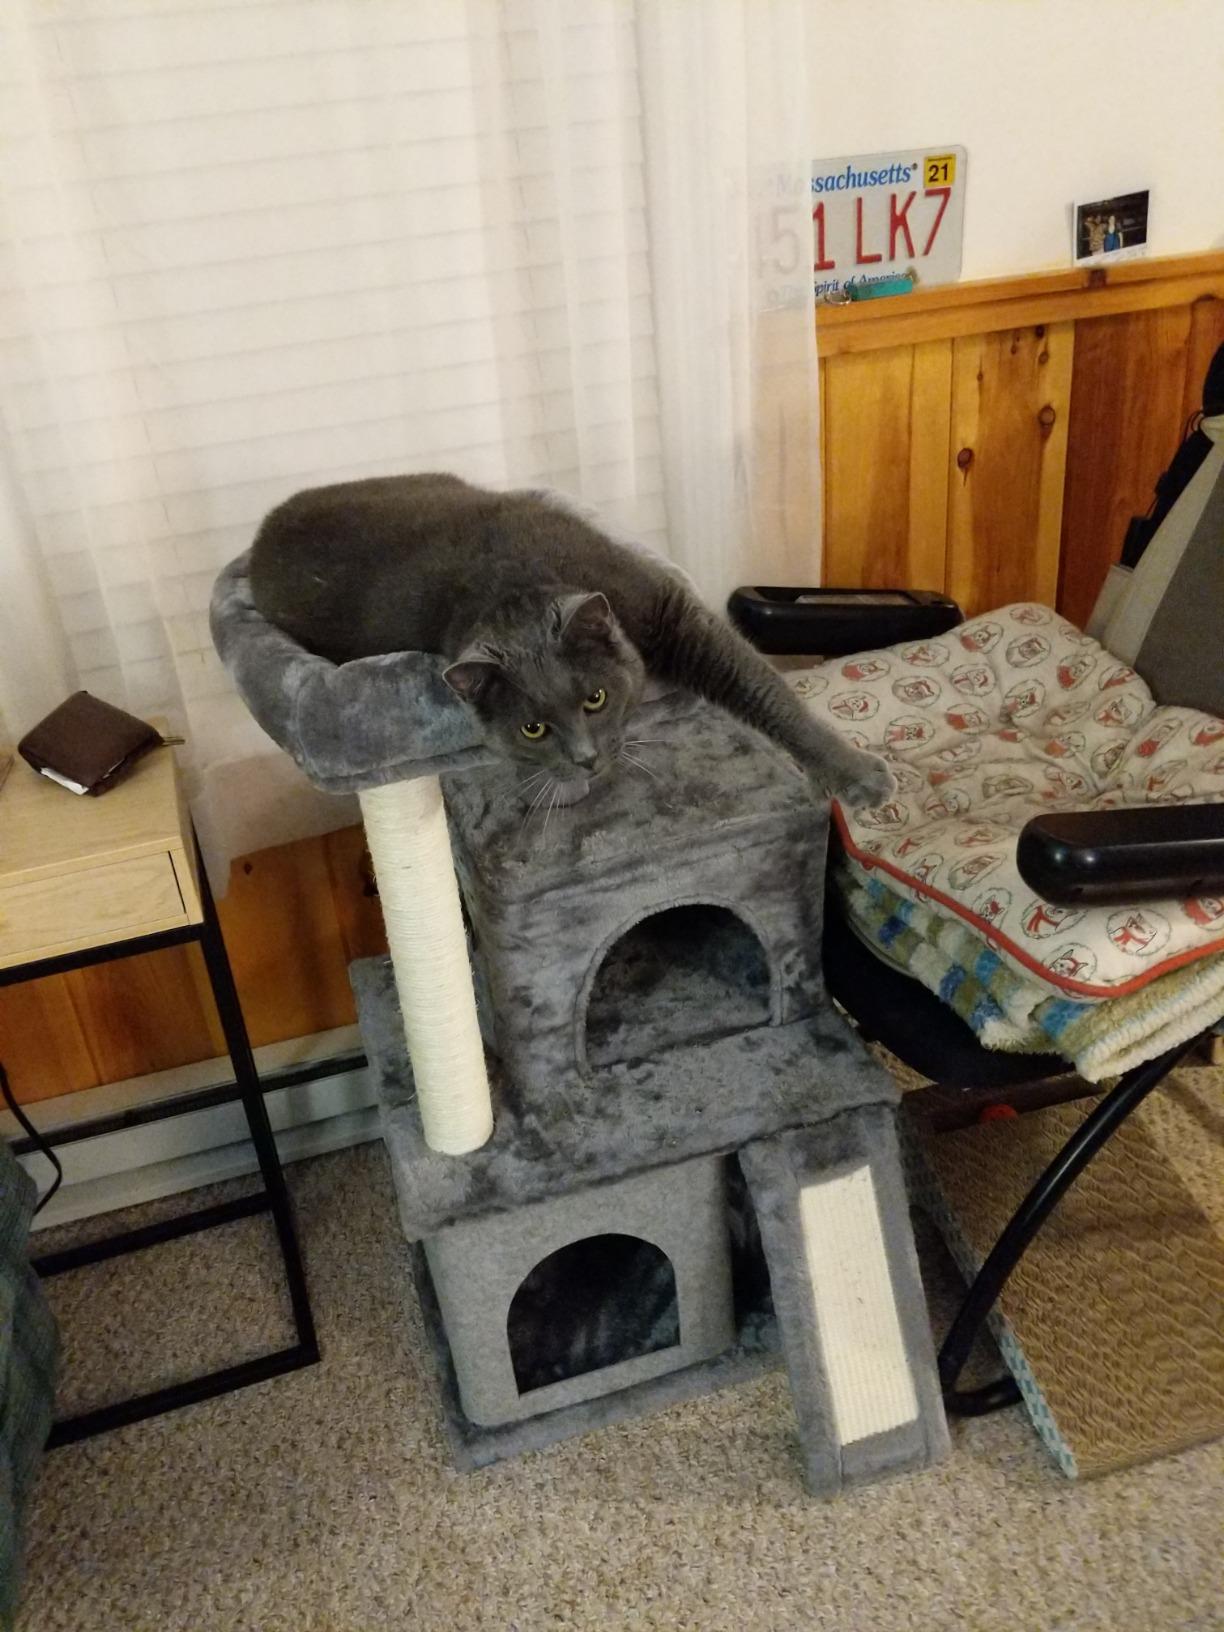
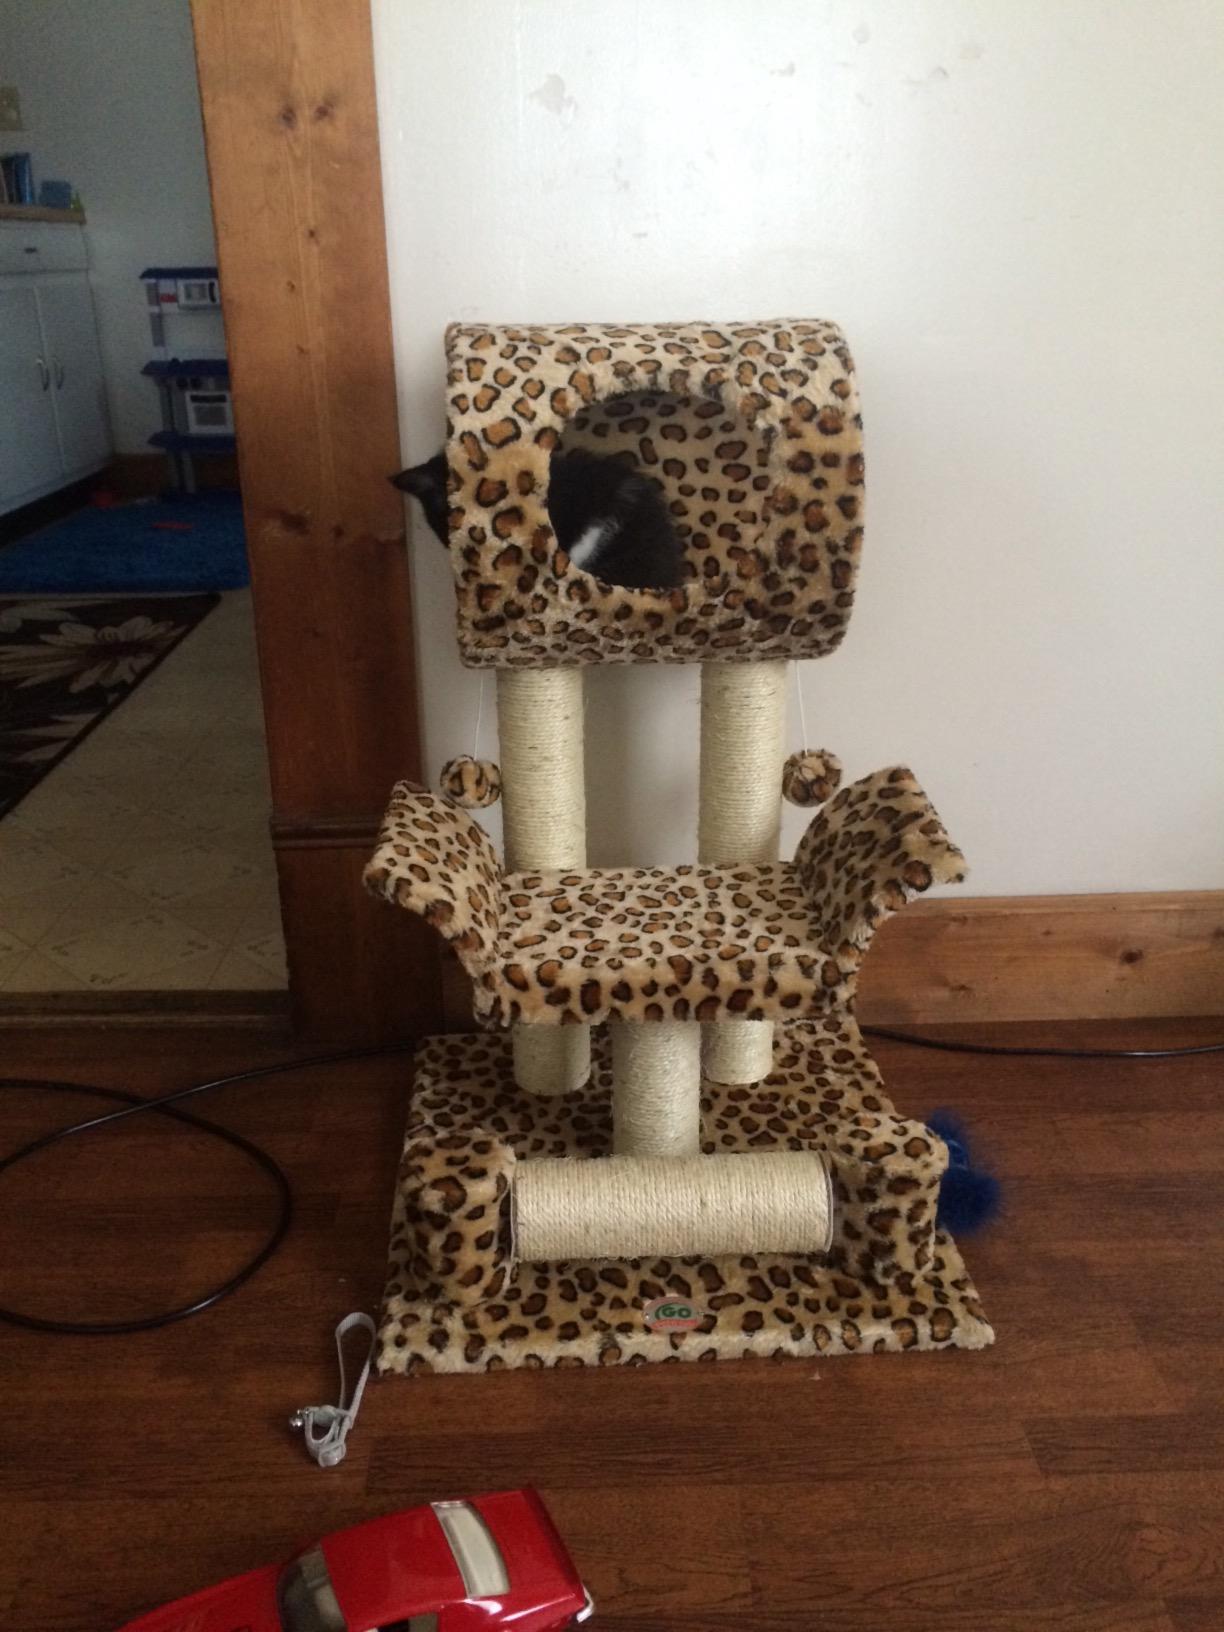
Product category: items_cat tree
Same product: no